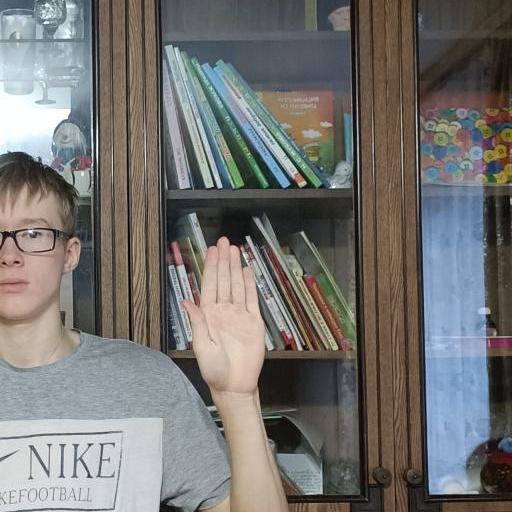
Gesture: stop